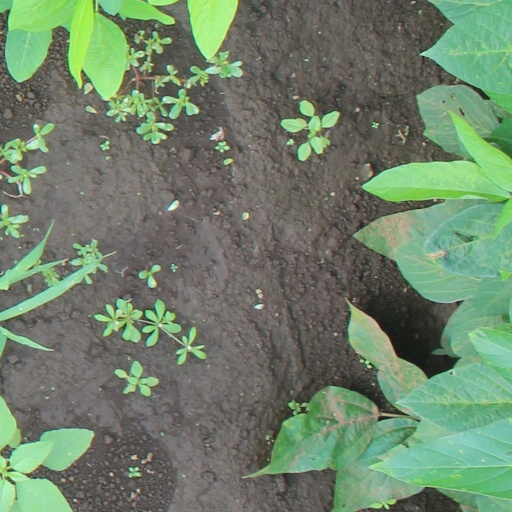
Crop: soybean